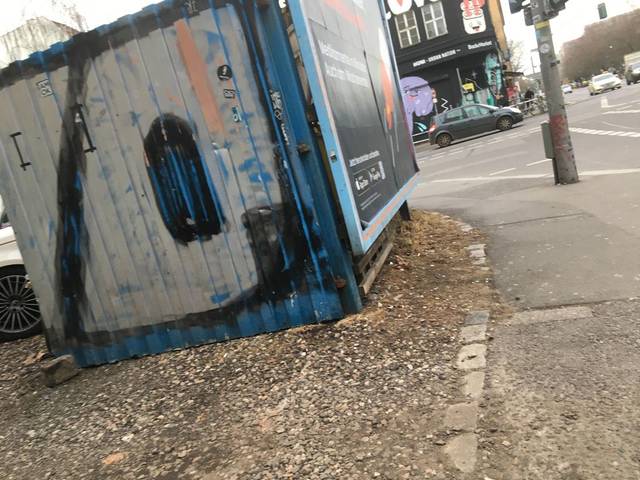
Region: Germany
Coordinates: 52.511, 13.416